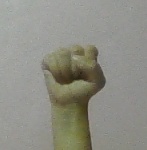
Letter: saad